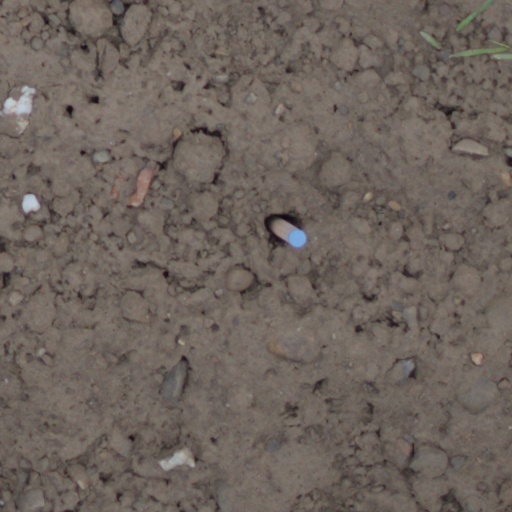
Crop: wheat